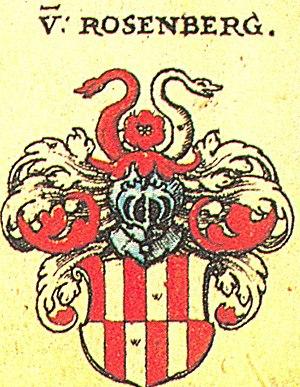
La famille von Rosenberg est une famille noble originaire de Franconie-souabe, appartenant a l'Uradel, et implantée en Allemagne et en Autriche.